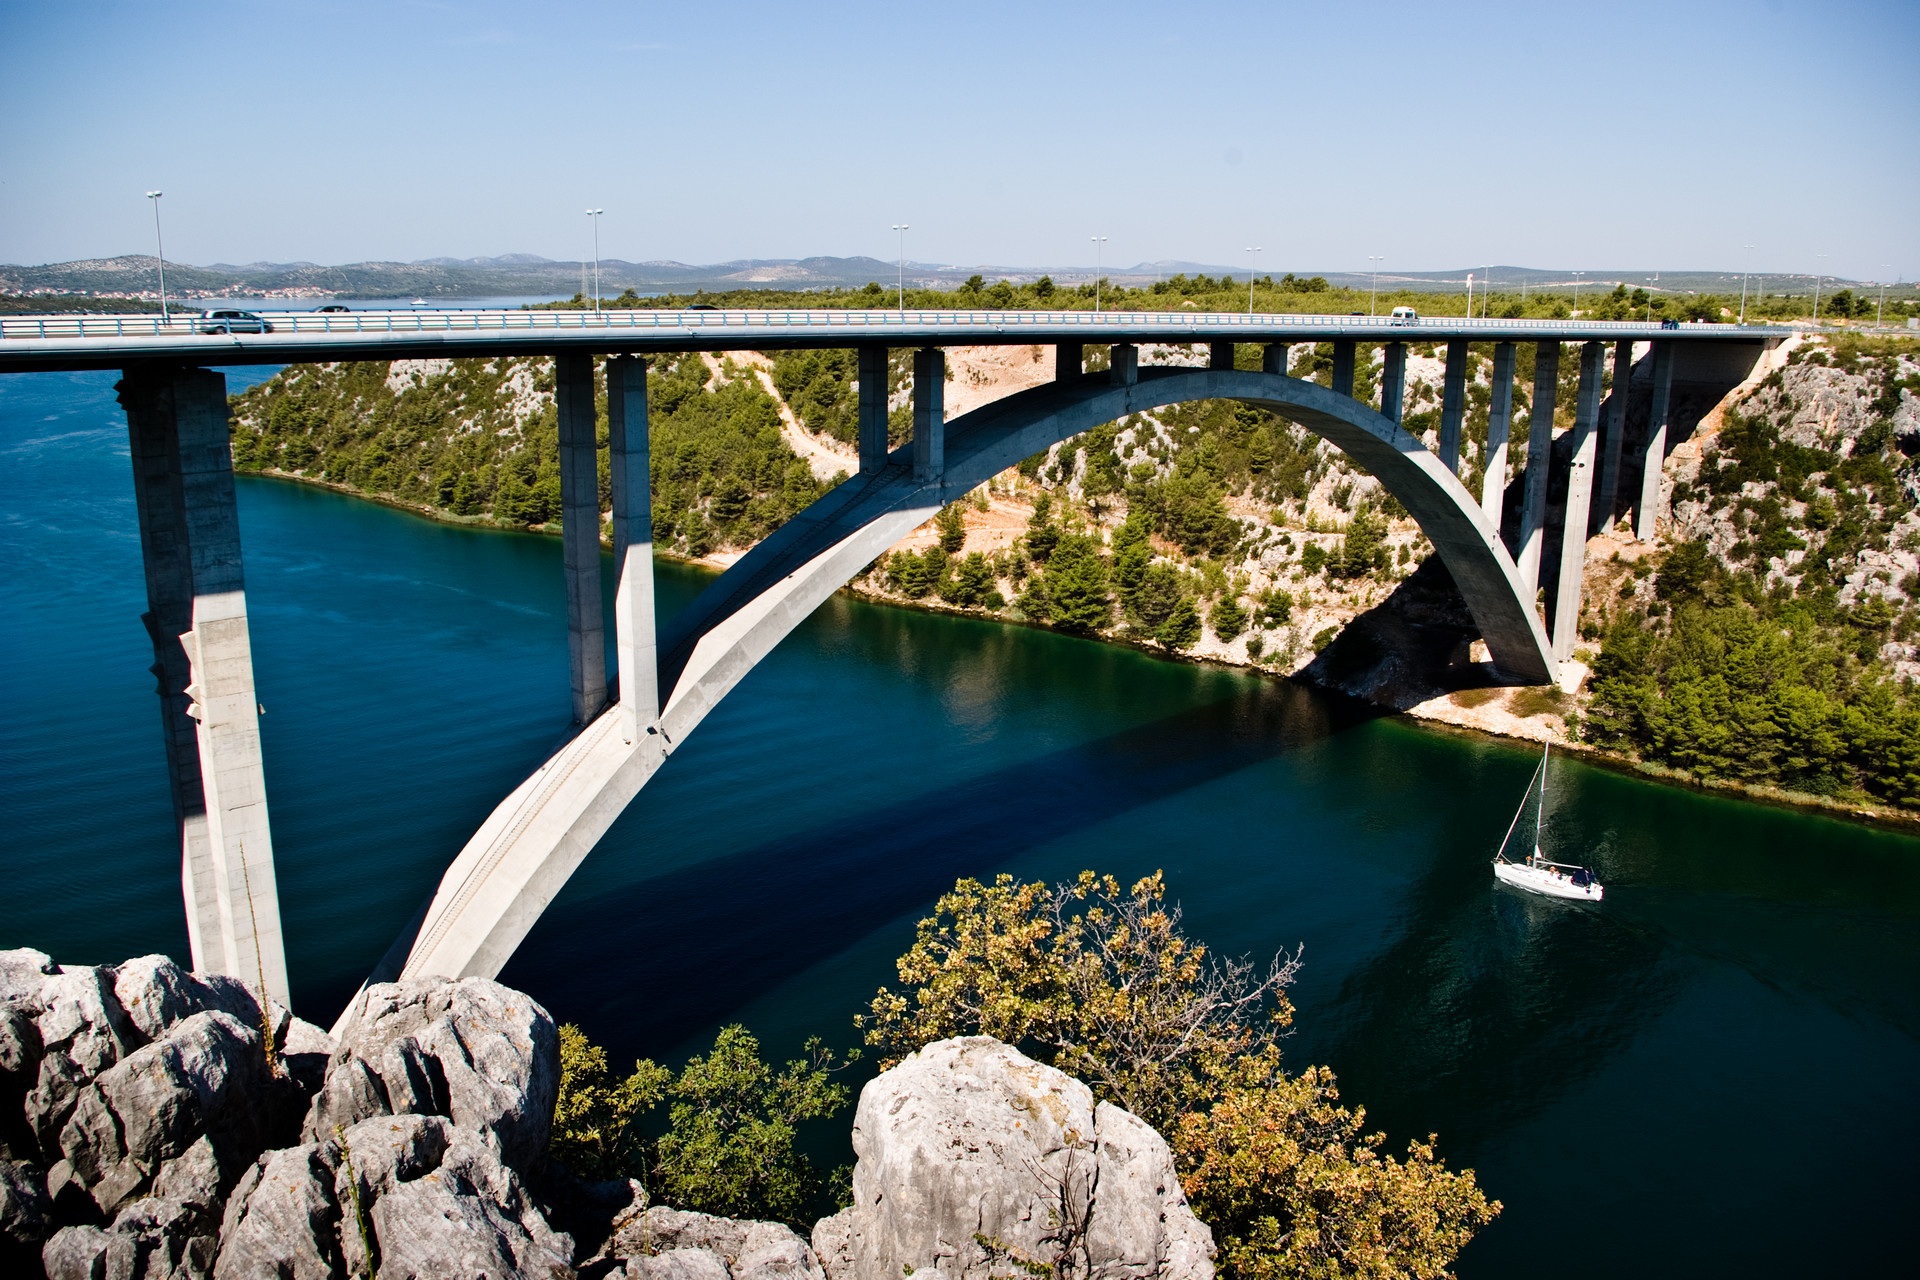
landscape, water, mountain, bridge, city, river, ship, summer, europe, reflection, reservoir, trees, croatia, cars, dalmatia, arch bridge, summer landscape, nonbuilding structure